Pakpak people

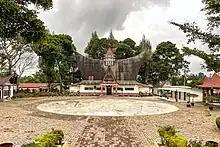
Sidikalang city hall with motif of Pakpak traditional house

The Pakpak people are divided into five sub-ethnic groups or in local terminology, "Pakpak Silima Suak":